The Bone Bed

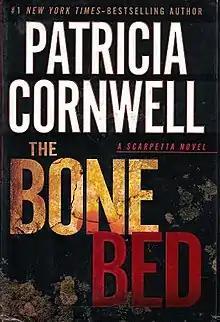
First edition

The Bone Bed is novel by Patricia Cornwell. It was published by G. P. Putnam's Sons in 2012. The book is a continuation of Cornwell's popular Kay Scarpetta series.